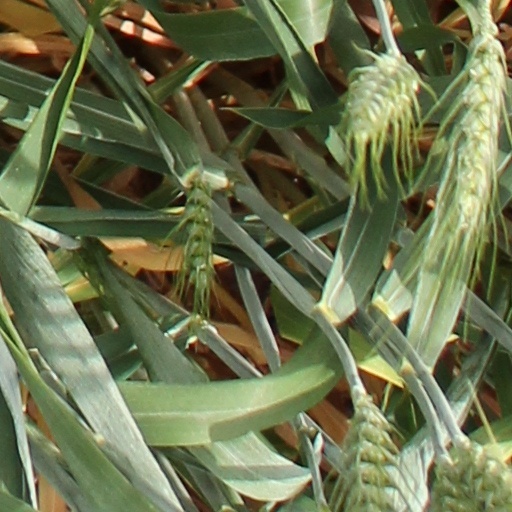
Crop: wheat